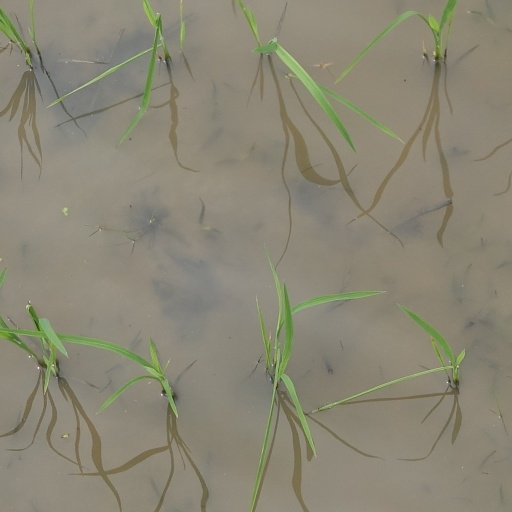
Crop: rice